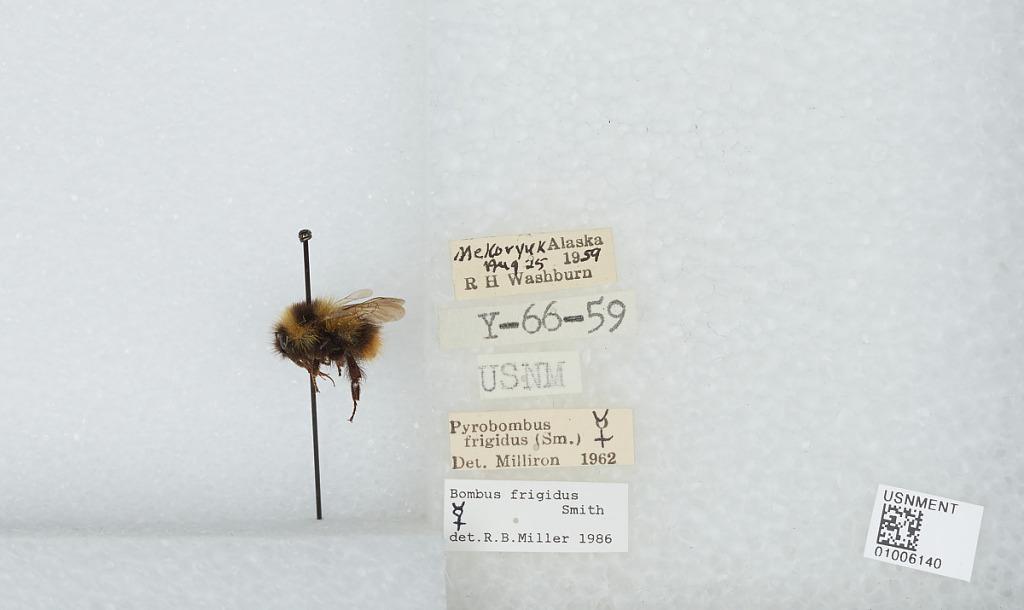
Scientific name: Bombus (Pyrobombus) frigidus Smith
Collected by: R. Washburn
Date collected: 1959-8-25
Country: United States
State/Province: Alaska
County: Bethel
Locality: Mekoryuk
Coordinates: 60.3892, -166.207
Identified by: Miller, R. B.